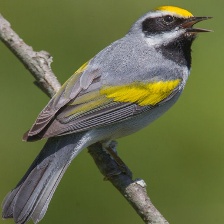
Species: GOLD WING WARBLER
Scientific name: VERMIVORA CHRYSOPTERA